Kitwe

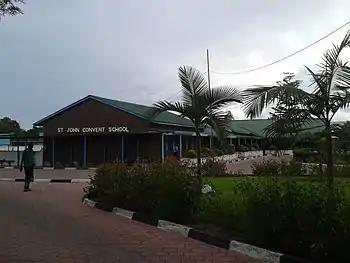
St John's Convent Catholic School in Kitwe.

St. Johns Convent School is one of the largest Catholic schools in the province, a convent school that provides pre-school, primary and secondary teaching following a Zambian syllabus and providing some facilities such as athletics, swimming, basketball, rugby, football, chess, and softball. The school was founded and is run by the Sisters of John the Baptist (the Baptistines).